C. Rajagopalachari

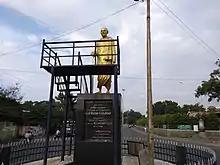
C. Rajagopalachari's Statue in Salem.

He was elected to the Constituent Assembly of India from Madras. He was a part of Advisory Committee and Sub-Committee on Minorities. He debated on issues relating to rights of religious denominations.